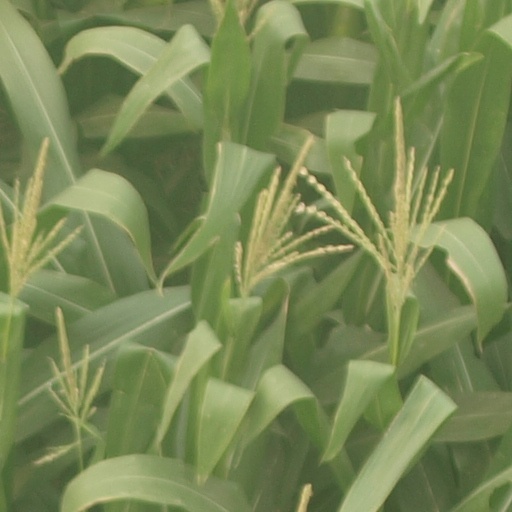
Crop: maize; corn